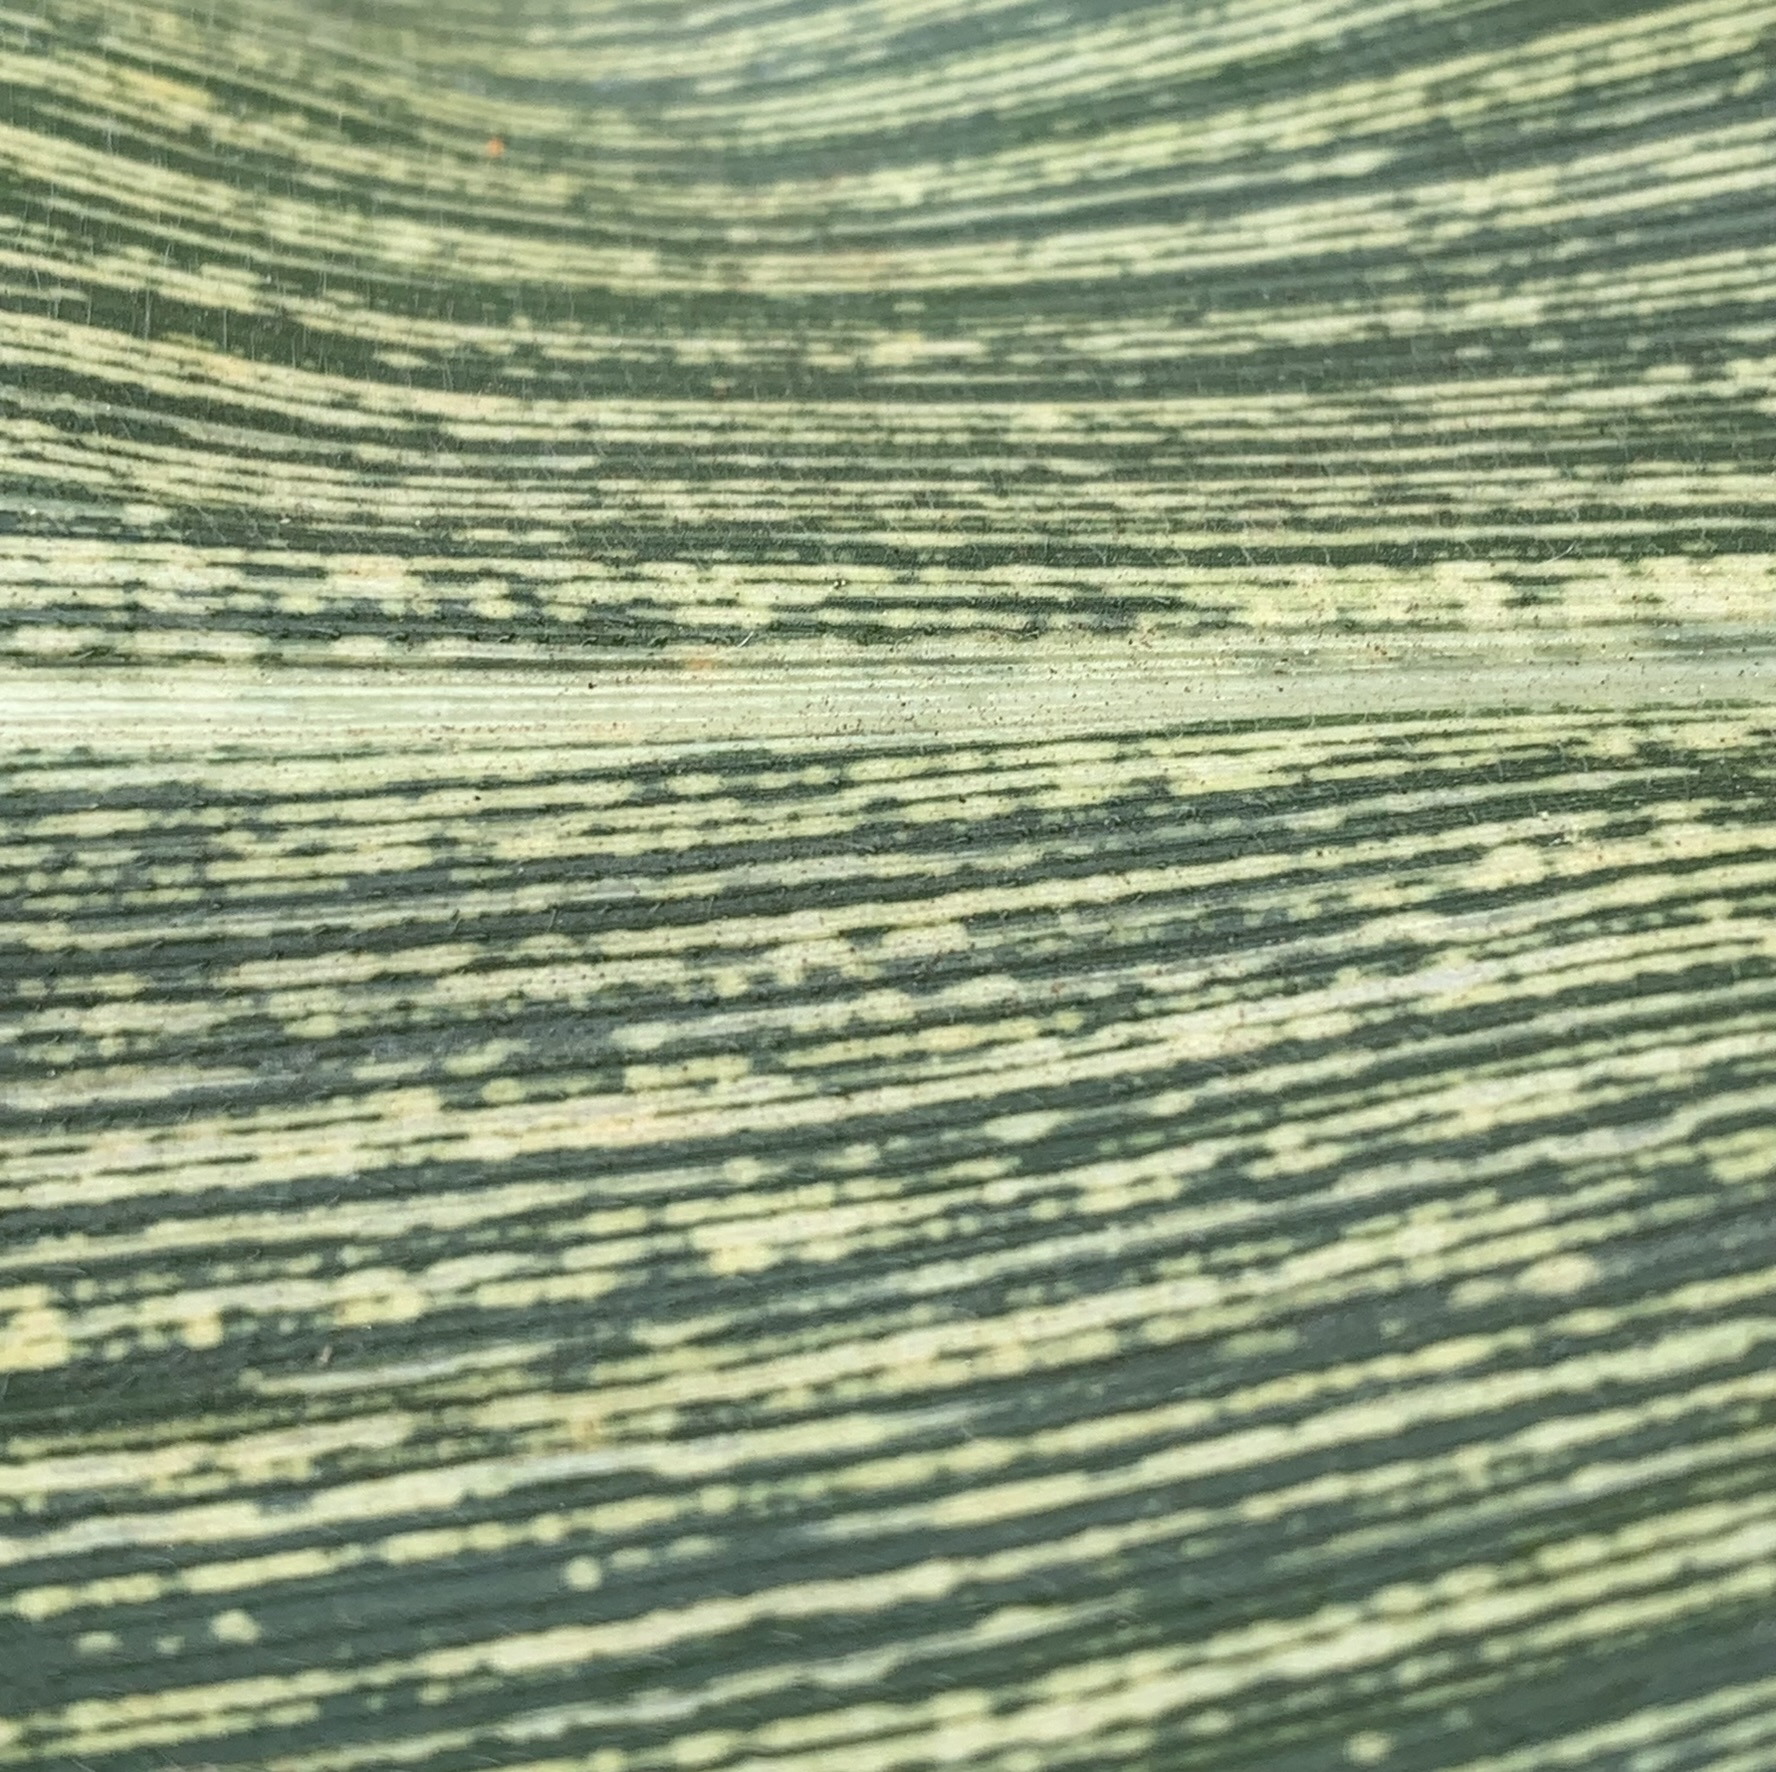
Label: MSV